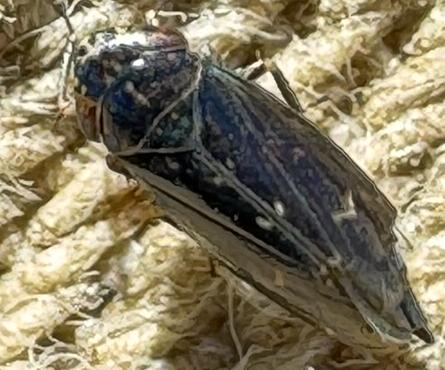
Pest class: non_pest_herbivores